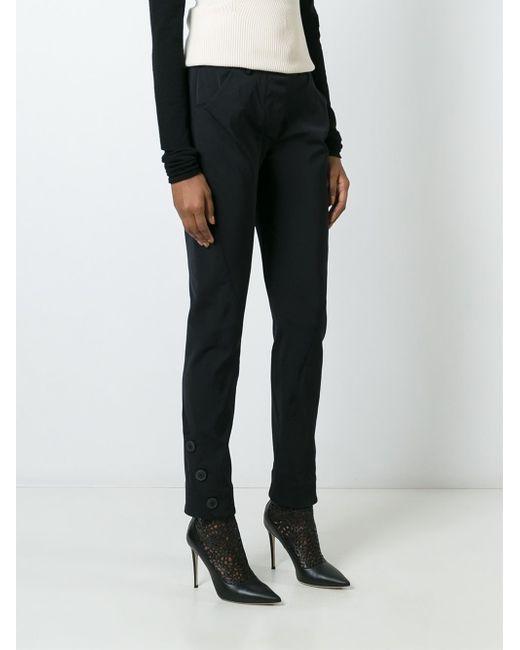
Schlichte schwarze Jeans mit drei Knopfdesigns unten, Freizeitkleidung